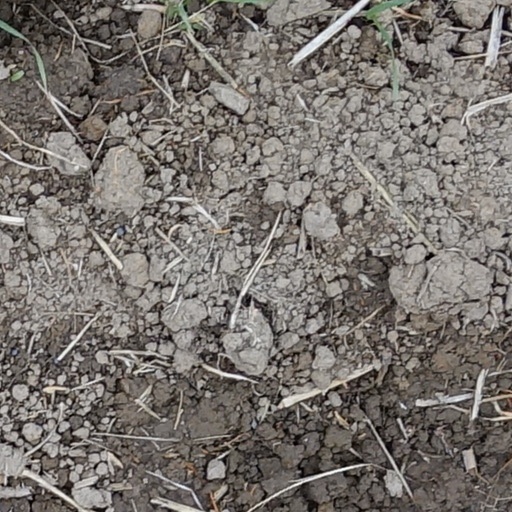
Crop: wheat